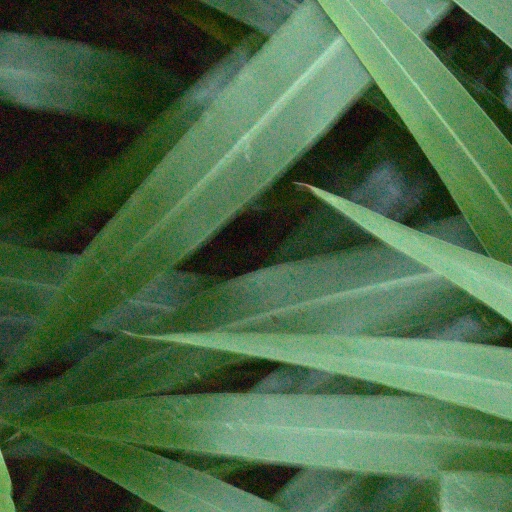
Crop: sorghum